TMEM104

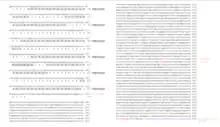
Homo sapiens TMEM104 conceptual translation

The orthologs in the following table were discovered through BLAST searches. Although by no means exhaustive, this list demonstrates the enormous variety of organisms that include TMEM104 orthologs.